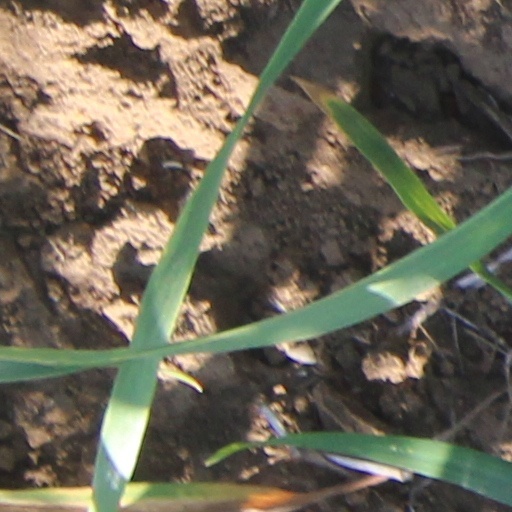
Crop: wheat